Augustus Samuel Wilkins

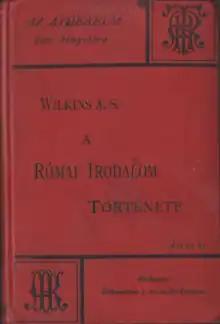
History of the Roman literature (Hungarian edition, 1895)

Wilkins's major work was his full edition of "Cicero De Oratore", lib. i.–iii. (Oxford, 1879–1892). A critical edition of the text of the whole of Cicero's rhetorical works followed in 1903. As an editor he came into line with contemporary German scholarship: